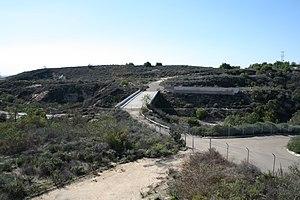
La municipalité de La Habra est située dans le comté d’Orange, dans l’État de Californie, aux États-Unis. Sa population s’élevait à 60 239 habitants lors du recensement de 2010, estimée à 62 466 habitants en 2017.